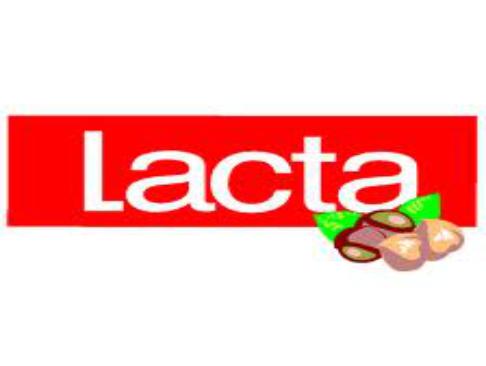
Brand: Lacta
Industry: Food